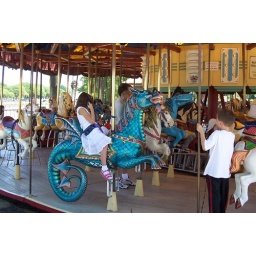
A dragon-like ocean horse in the Carousel on the National Mall.